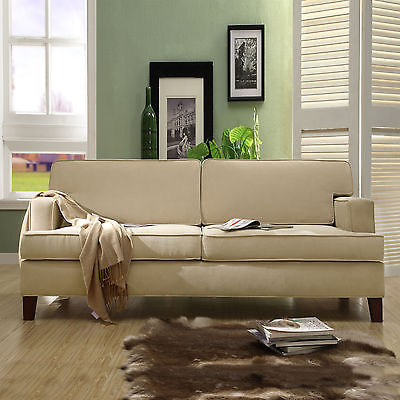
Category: sofa